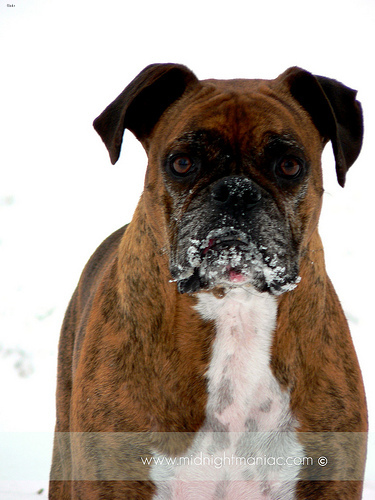
Animal: dog
Breed: boxer